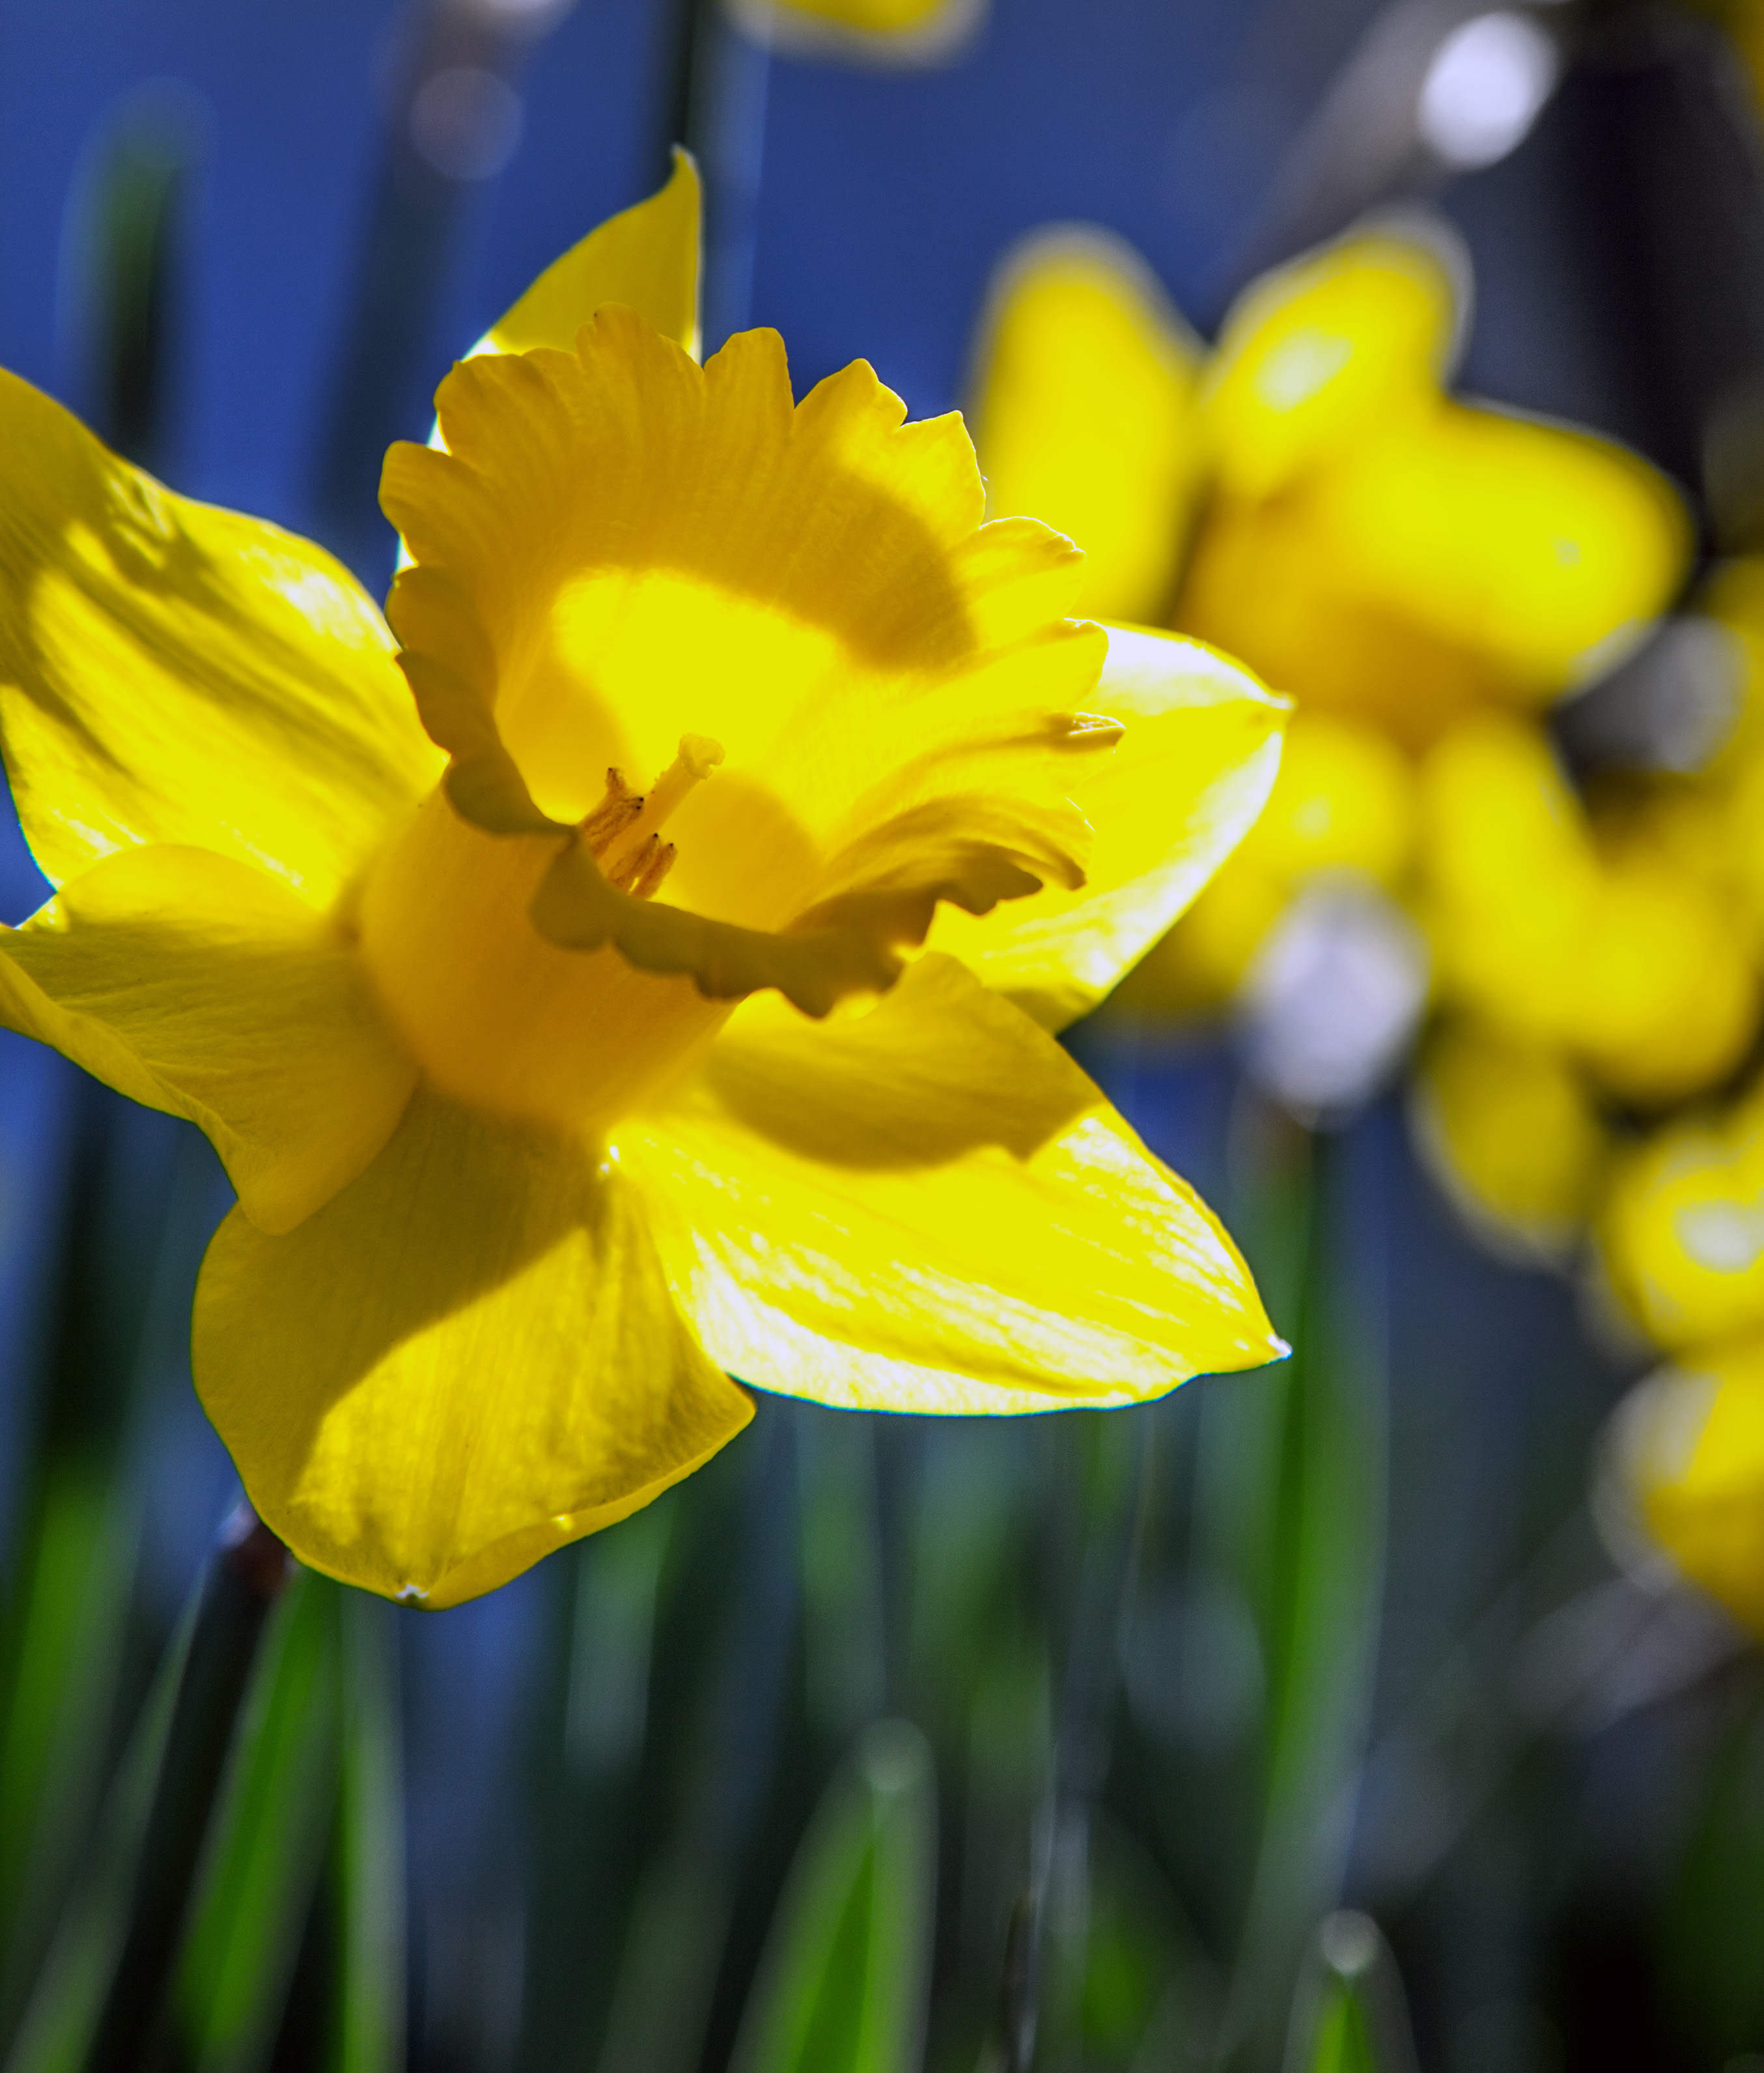
plant, flower, petal, yellow, flora, wildflower, close up, narcissus, macro photography, flowering plant, plant stem, land plant